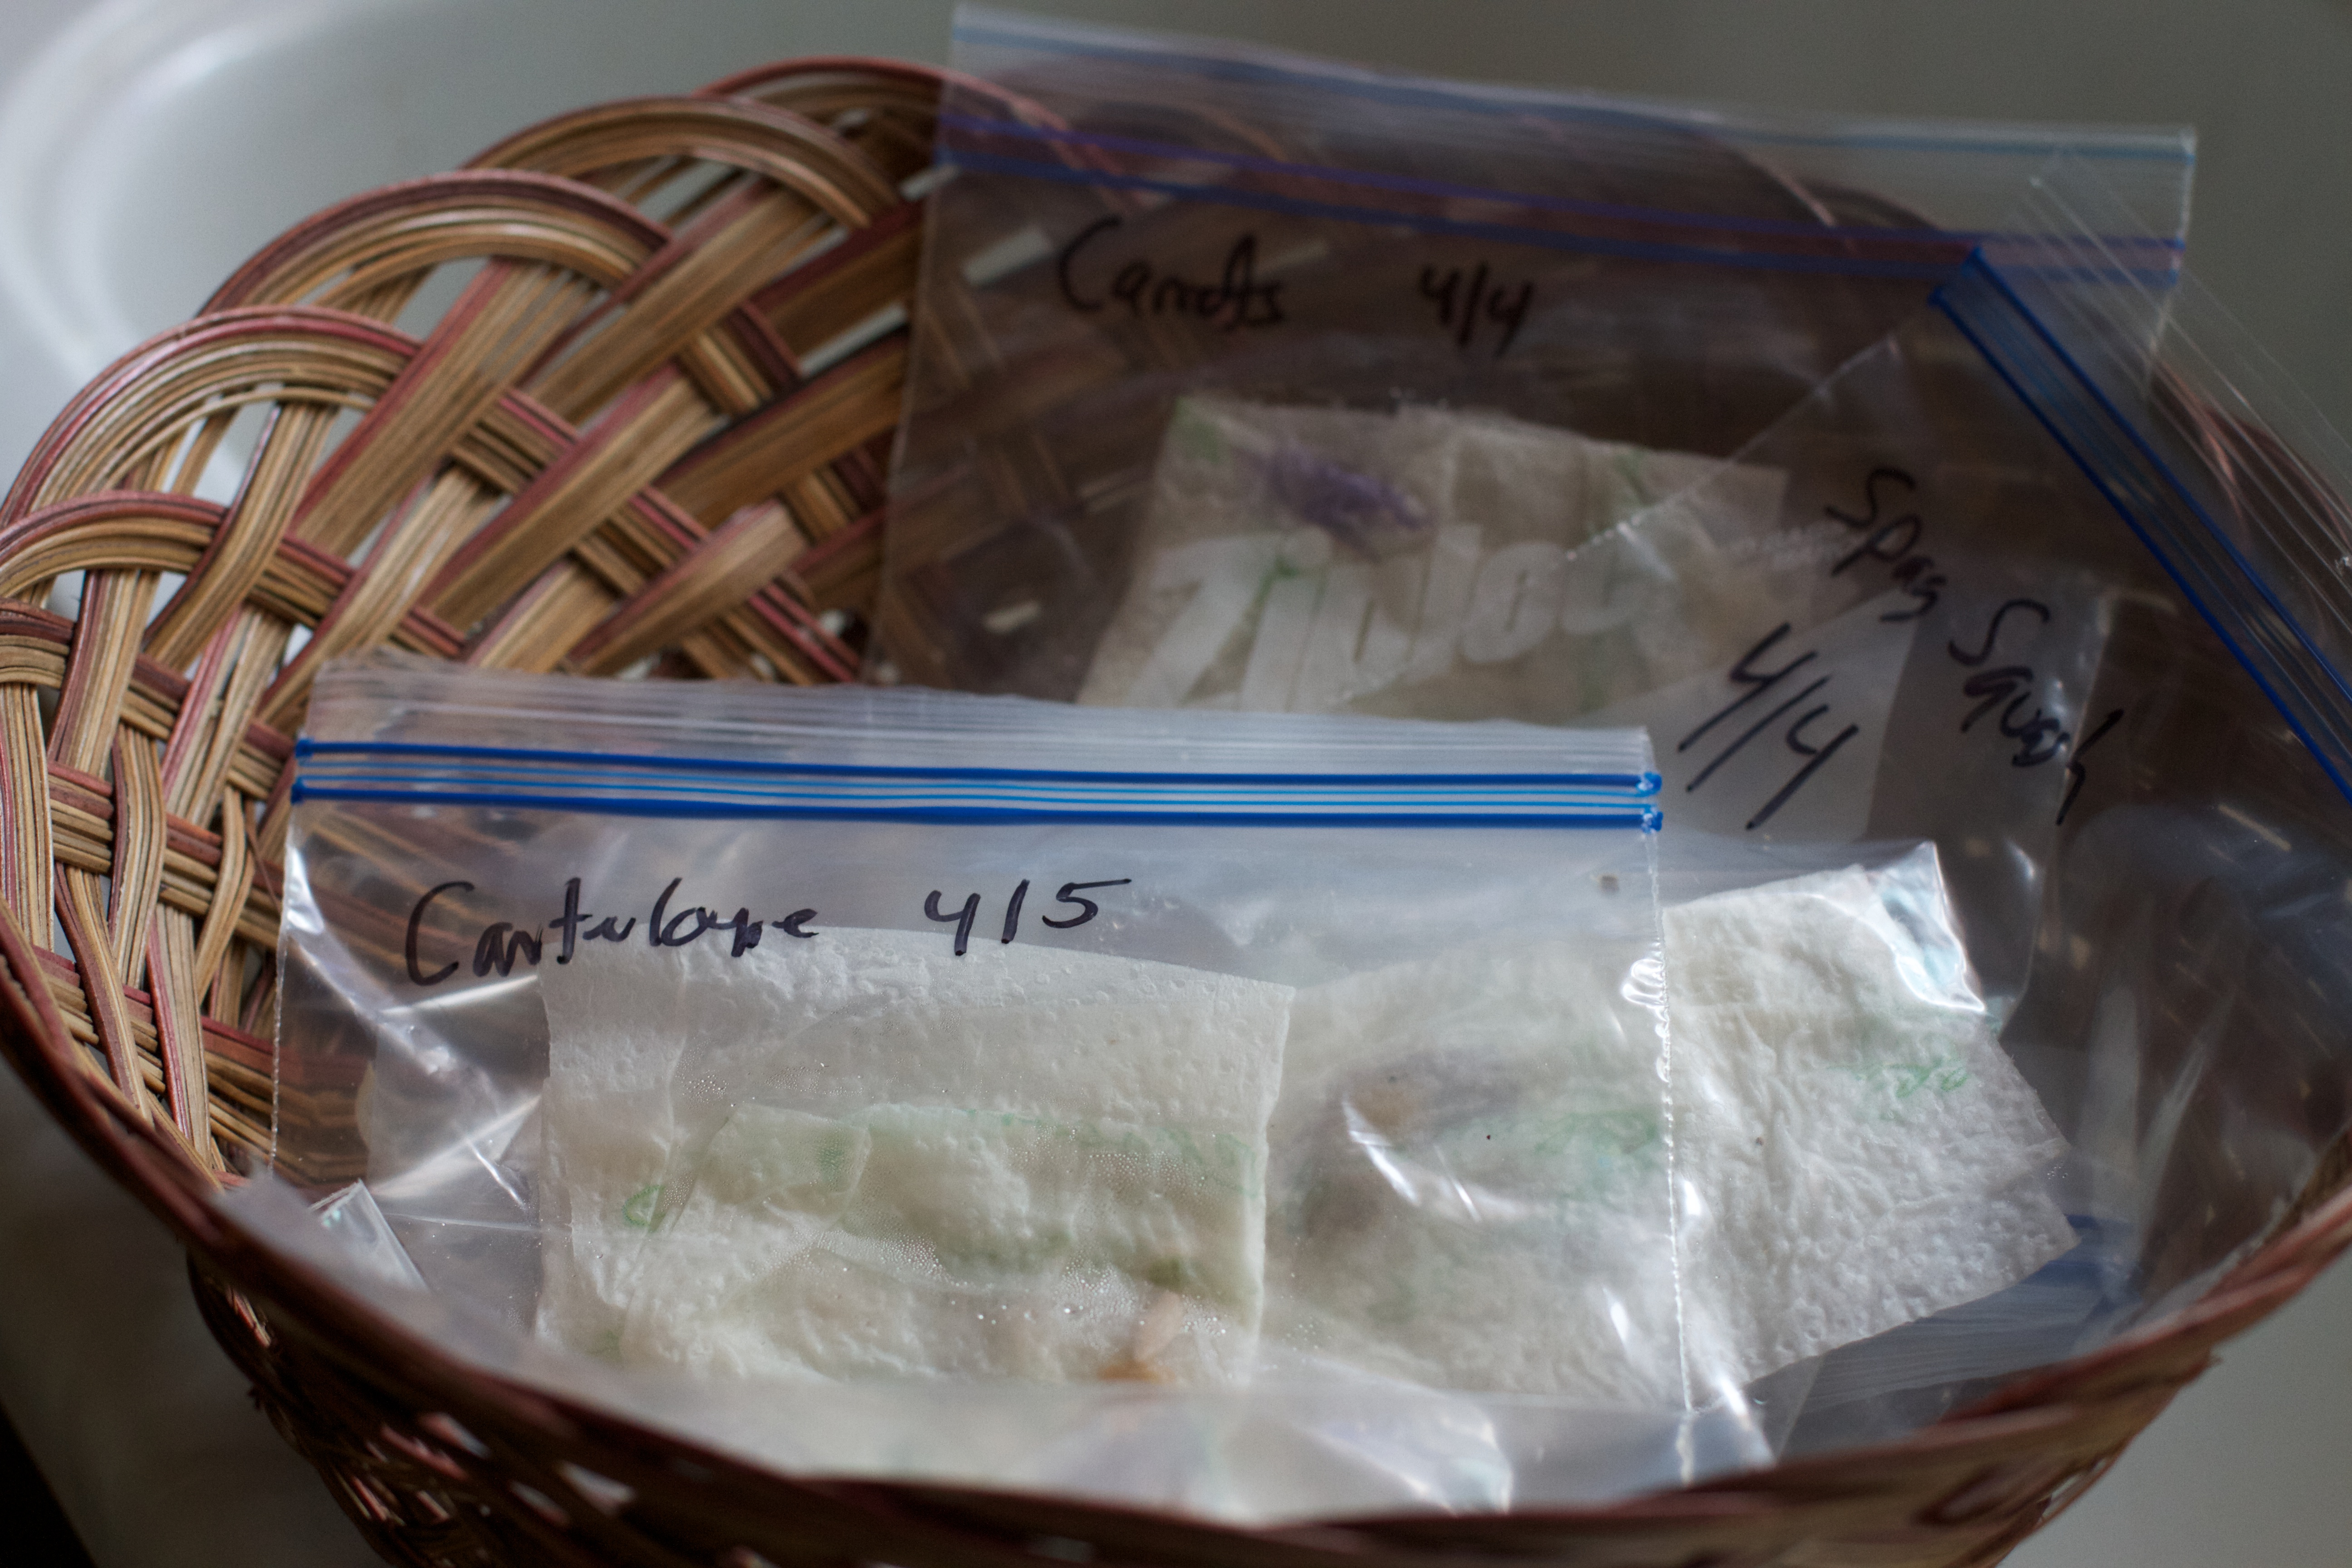
dish, food, dessert, product, plastic wrap